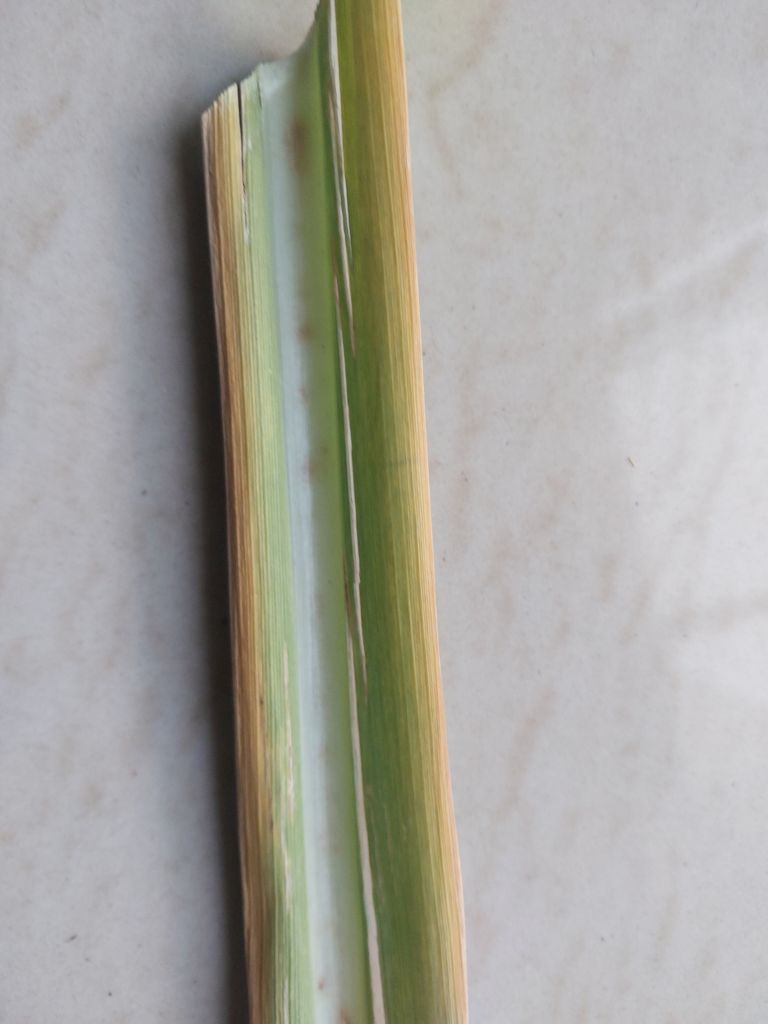
Label: Brown Spot